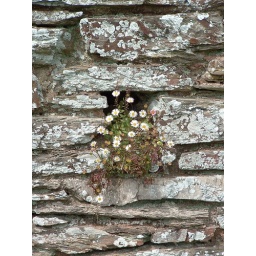
niche in stone wall